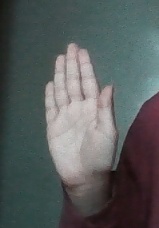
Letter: seen